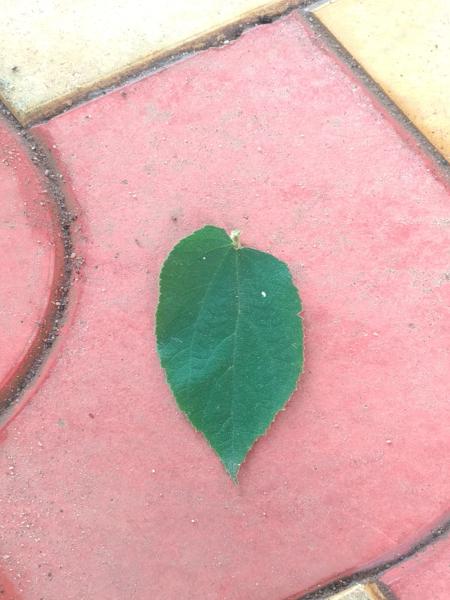
Plant: Gasagase